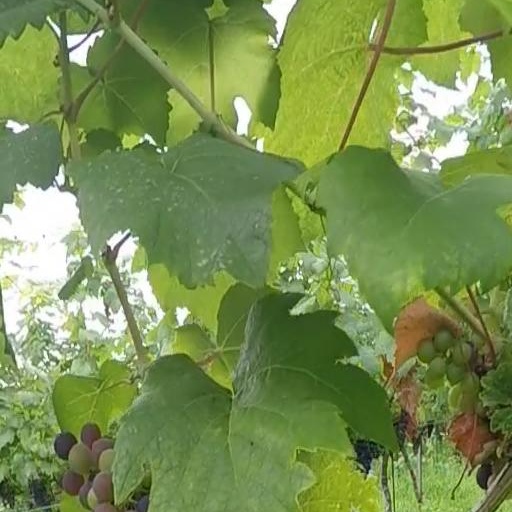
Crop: grape